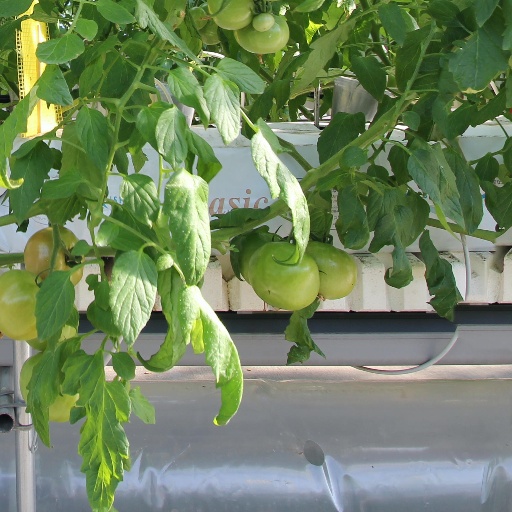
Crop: tomato